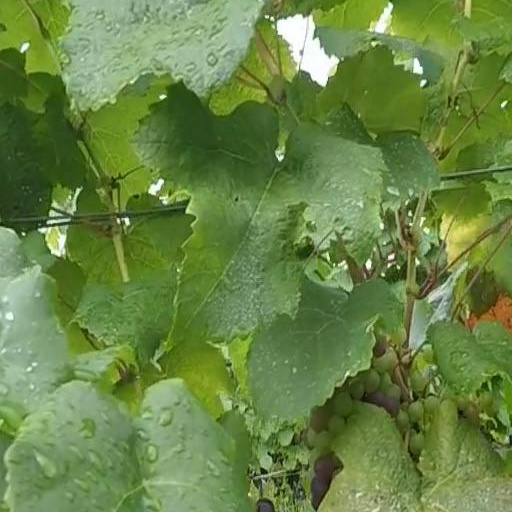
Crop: grape